St Salvator's Hall

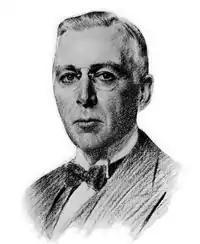
Edward Harkness, benefactor.

In the 1920s, the vice-chancellor of the University of St Andrews, Sir James Irvine made plans to extend university buildings and St Salvator's Hall was one of the first outcomes of this vision. The hall, originally a male-only residence, was built between 1930 and 1933, funded by the American Philanthropist, Edward Harkness and modelled on Oxbridge colleges. The architects were Mills & Shepherd who had previously built University Hall. It was extended between 1937 and 1939 to the cost of £40,000, and underwent a £1.7 million refurbishment in 1994. Since 1971 the building and its sundial have been listed as Grade B by Historic Scotland. The stained glass windows, designed by William Wilson, and paintings in its oak-panelled dining room feature associates and benefactors of the University of St Andrews such as David Beaton, James Graham, 1st Marquess of Montrose and Edward Harkness.